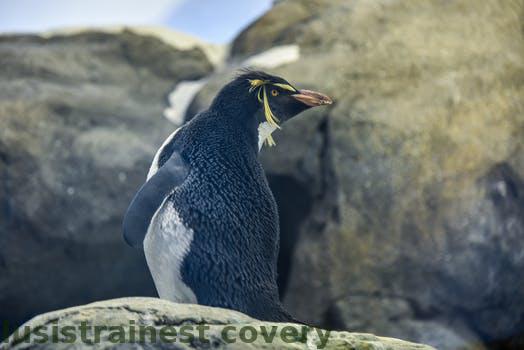
Label: Watermark